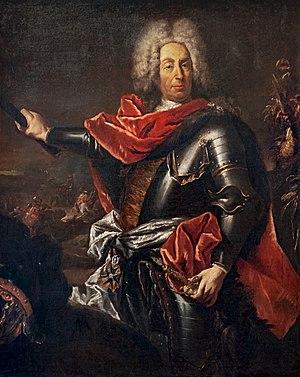
Gianantonio Guardi ou Giovanni Antonio Guardi est un peintre italien du XVIIIᵉ siècle, le fils du peintre Domenico Guardi.
Johann Matthias von der Schulenburg, ou, en français, Schulembourg, né le 8 août 1661 à Emden près de Magdebourg et mort le 14 mars 1747 à Vérone, est un grand capitaine européen, honoré de la distinction de maréchal, qui s'est notamment distingué au service de la Saxe, de l'Empire et de la République de Venise au XVIIIᵉ siècle. Il est aussi connu comme un grand collectionneur d'art.
Le second siège de Corfou, survenu entre le 8 juillet et le 26 août 1716, est un épisode de la guerre vénéto-austro-ottomane qui voit la défaite du corps expéditionnaire ottoman parti à l'assaut de l'île.